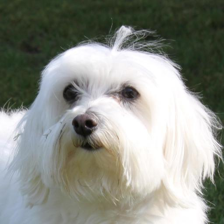
Label: animals